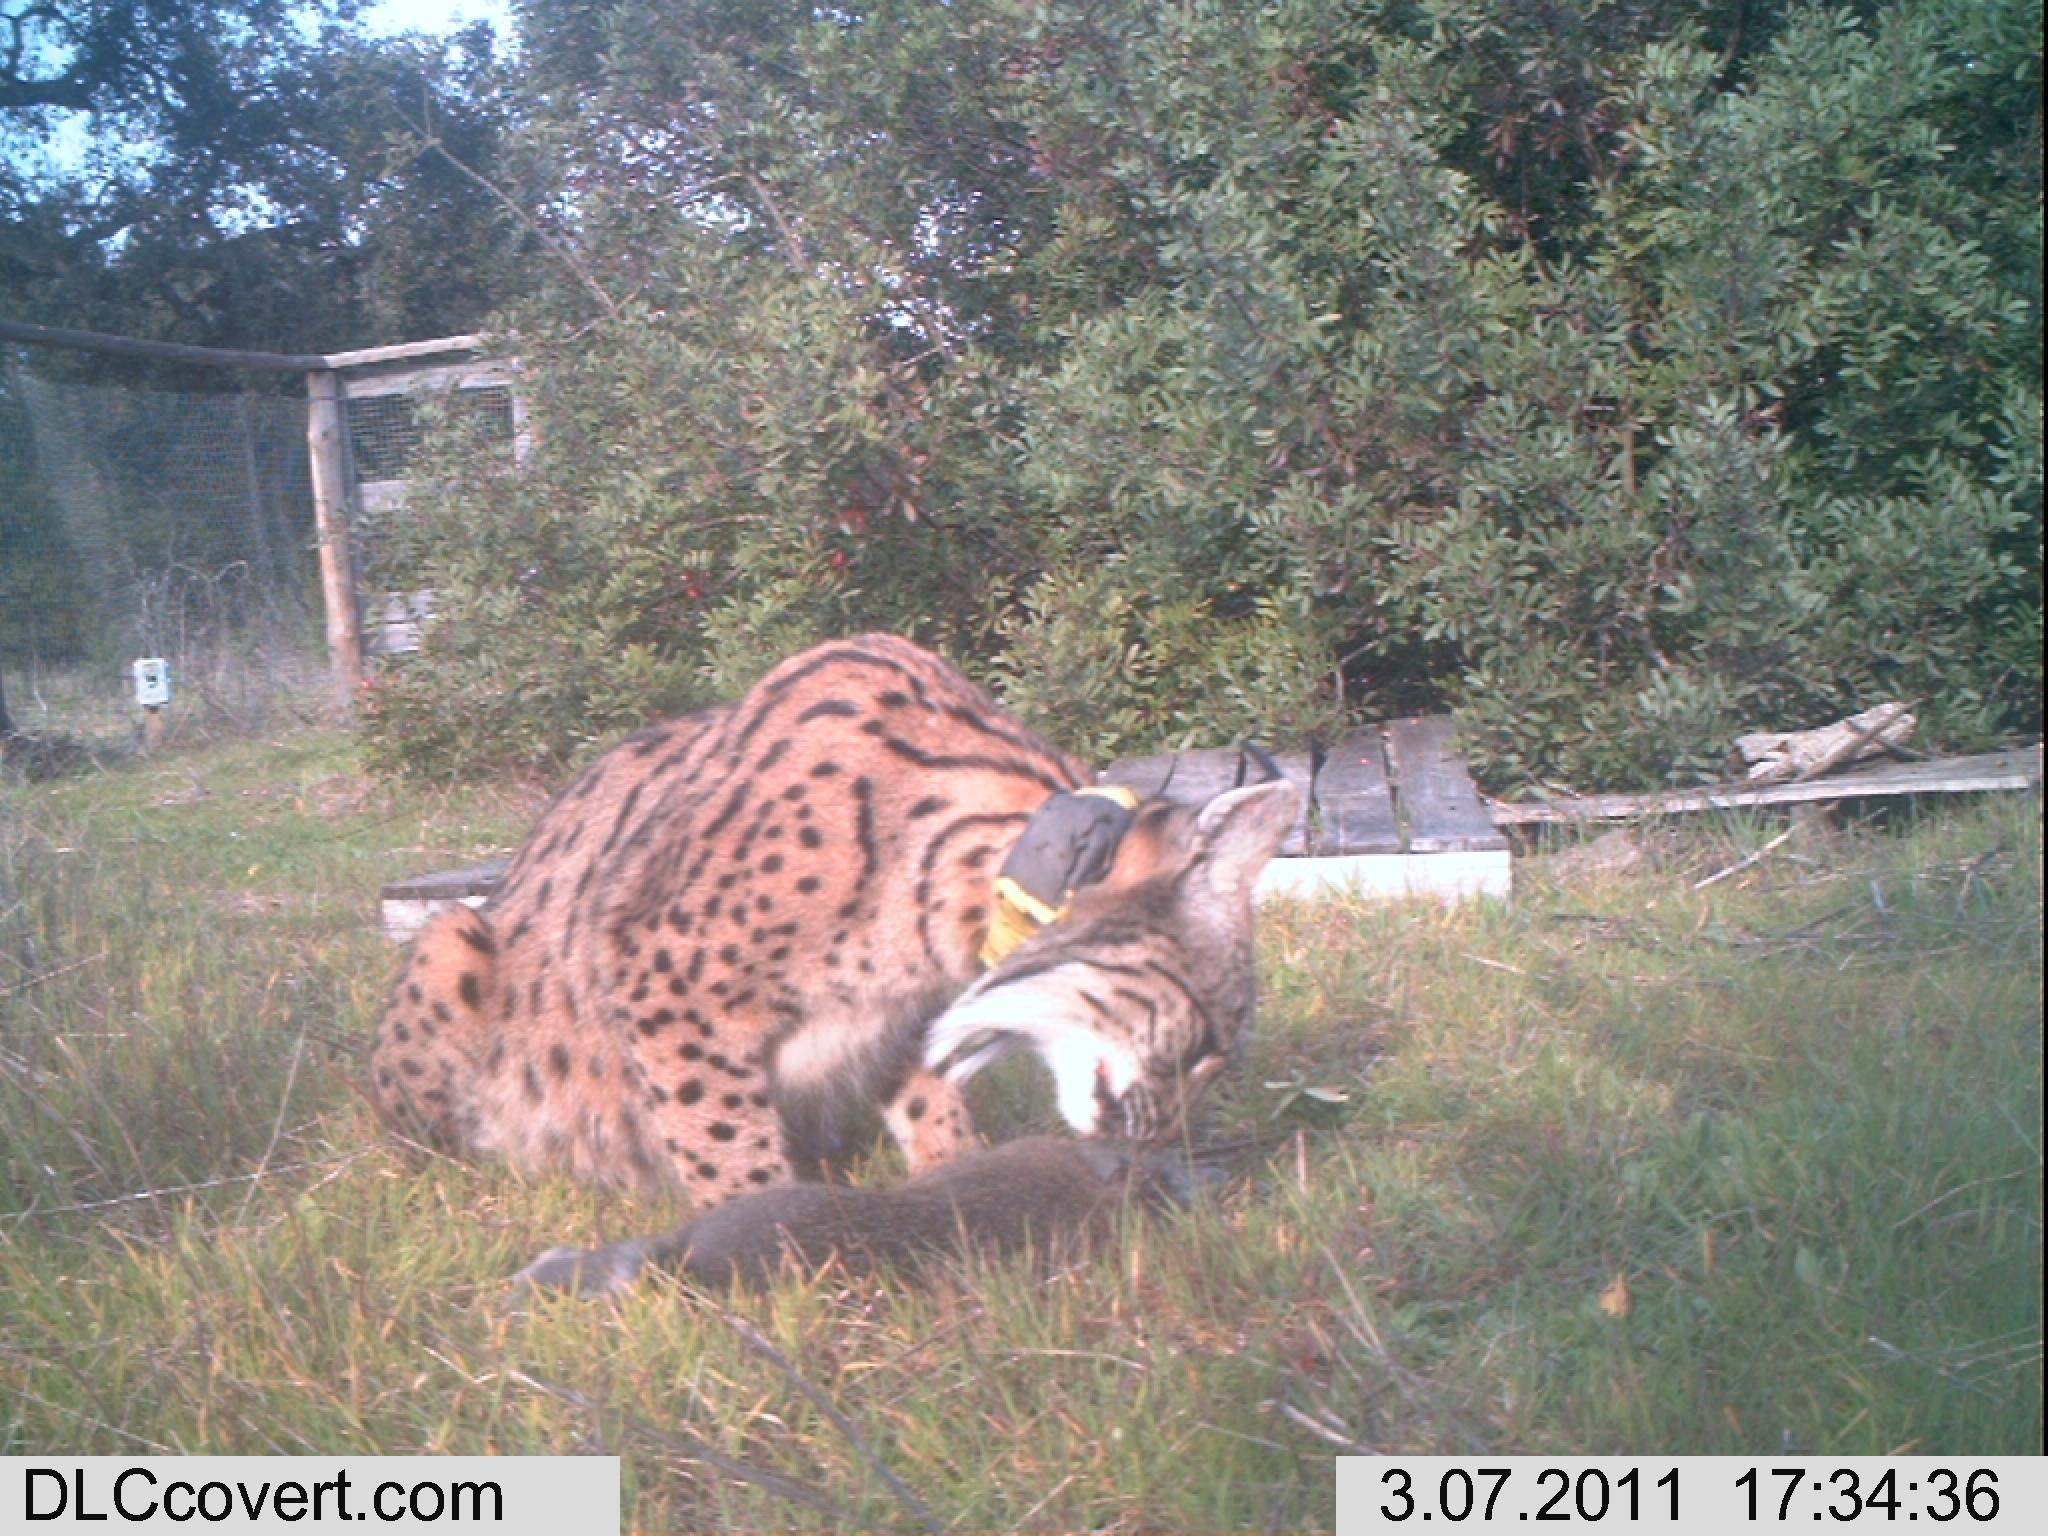
Species: Oryctolagus cuniculus;Lynx pardinus